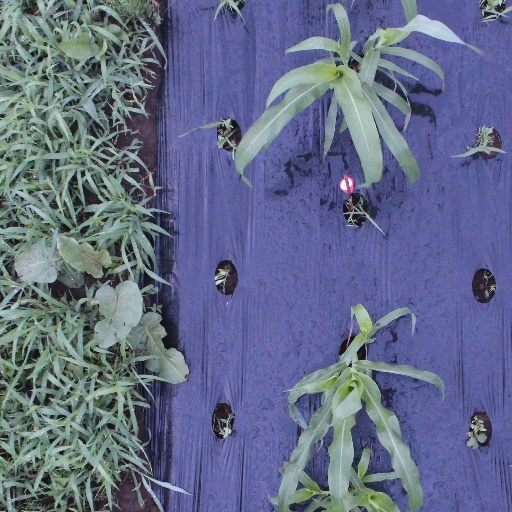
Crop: sorghum